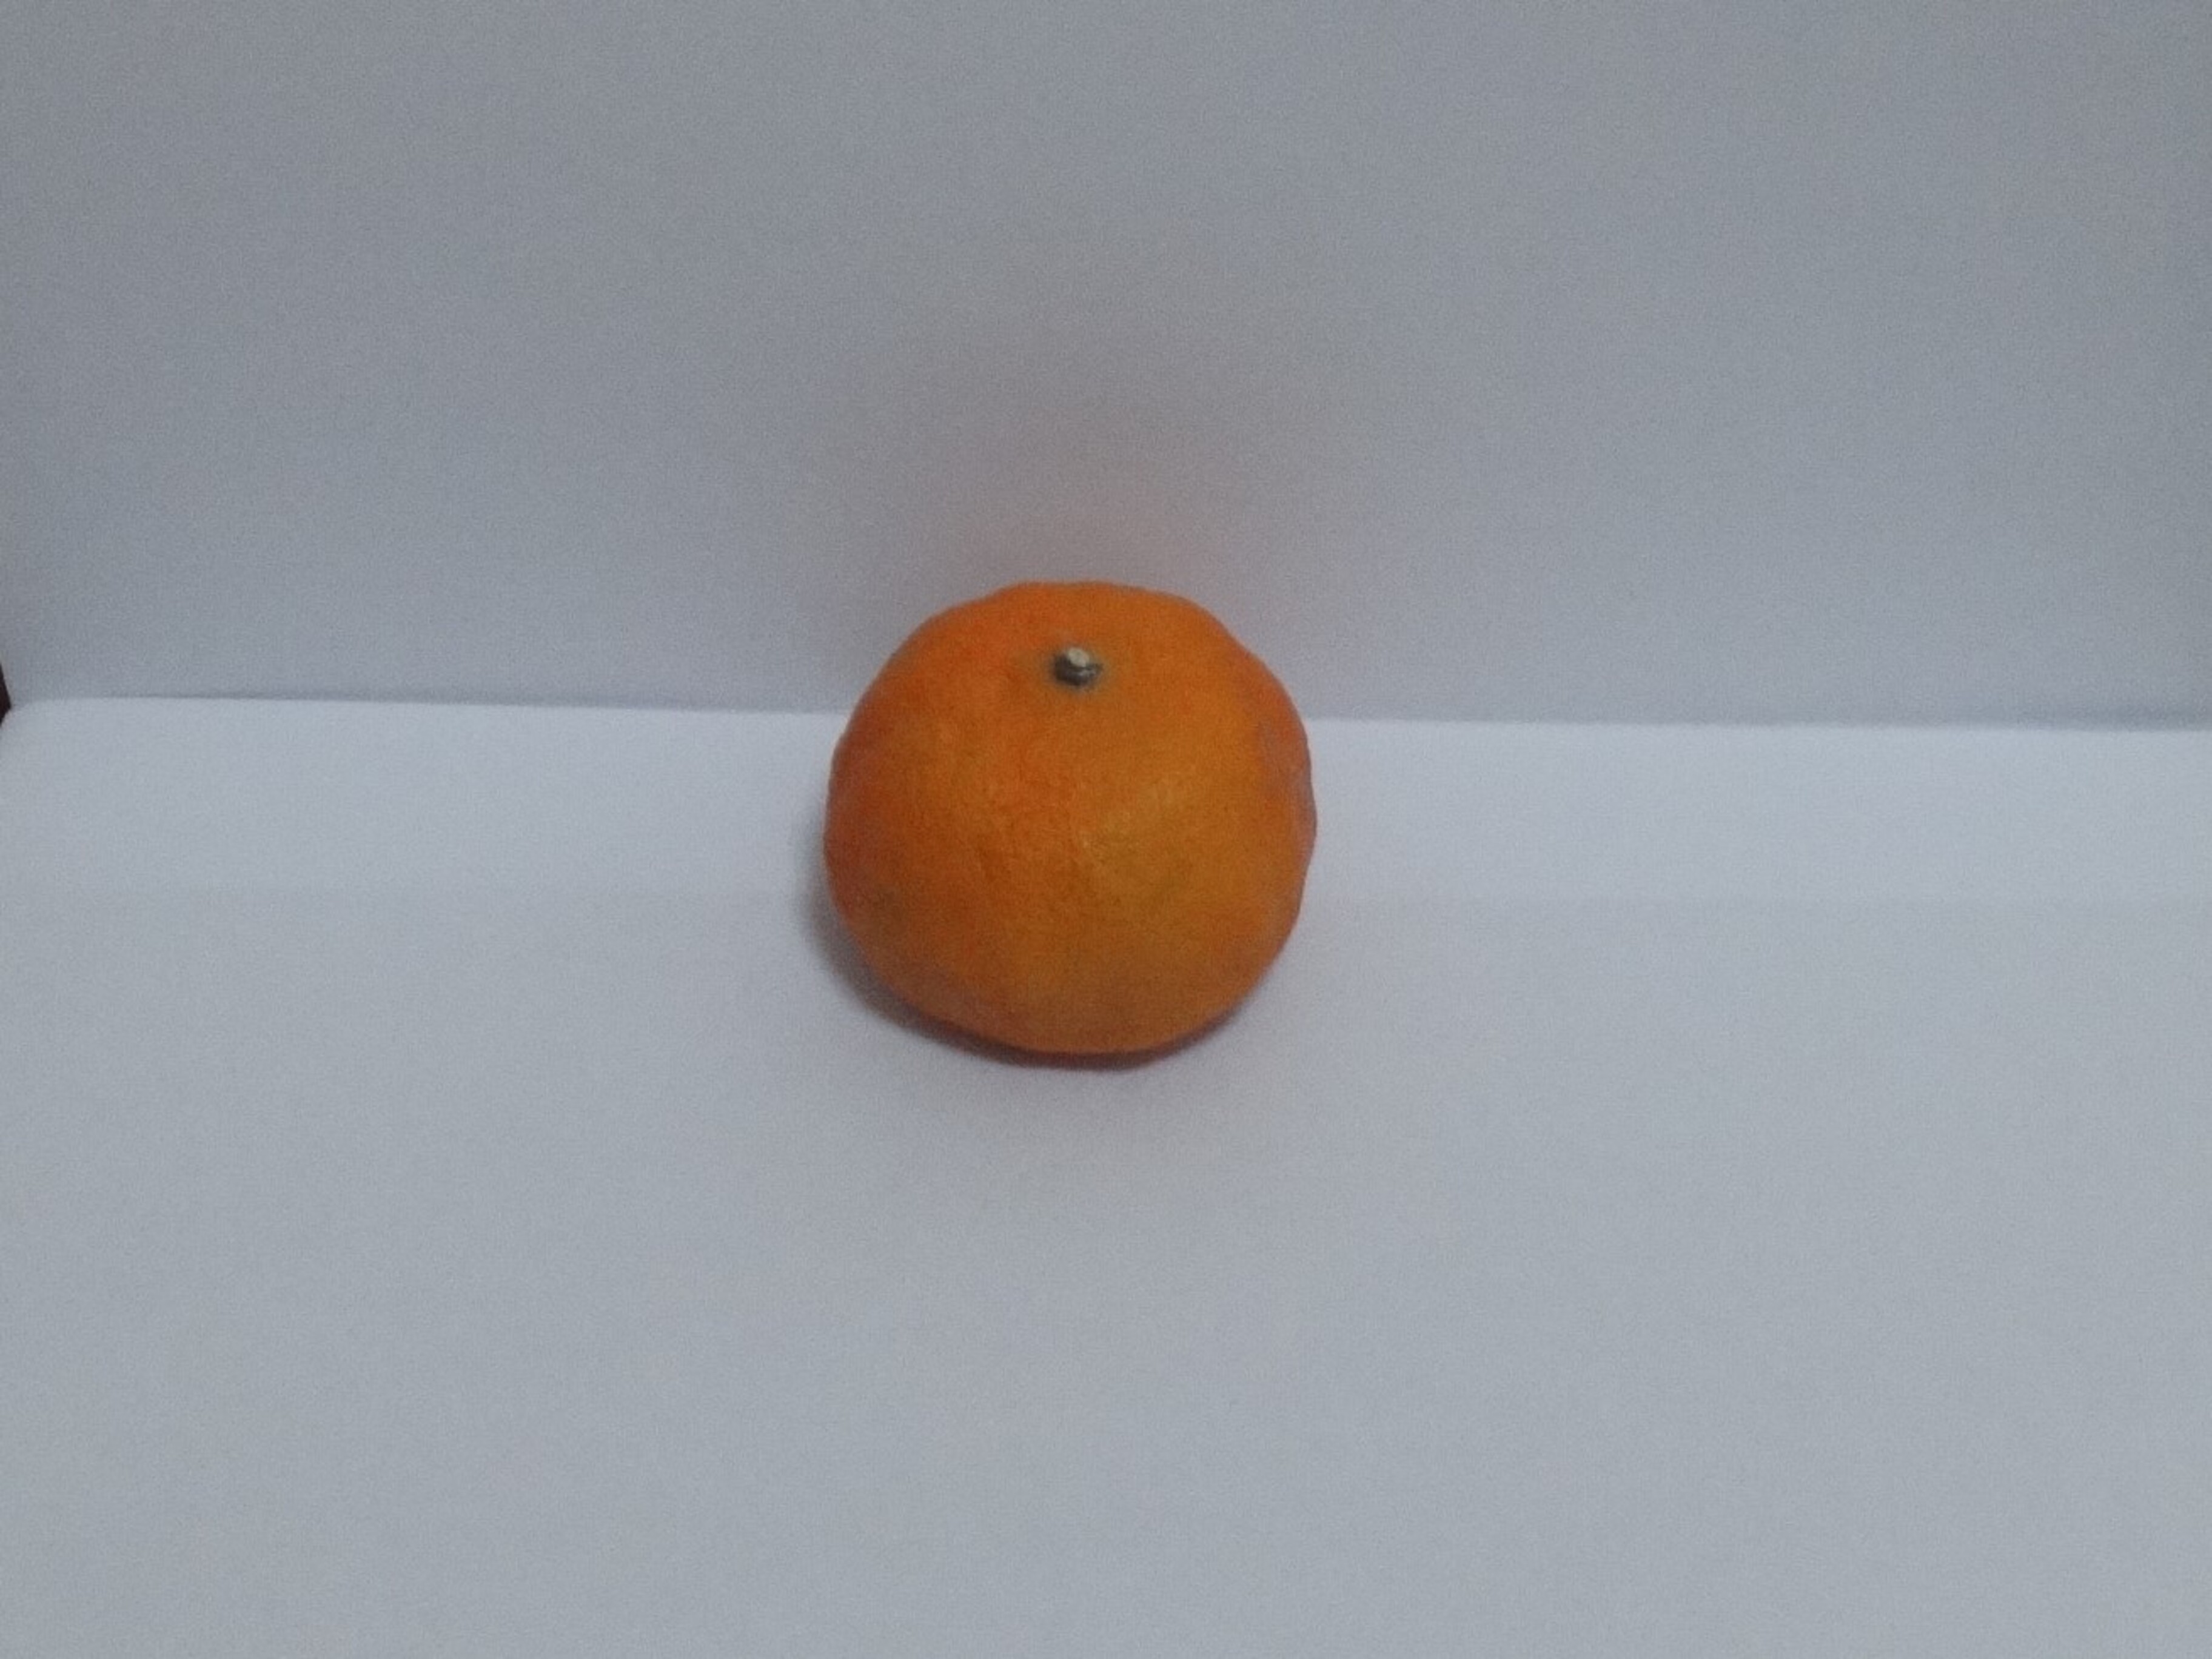
Citrus fruit variety: murcott